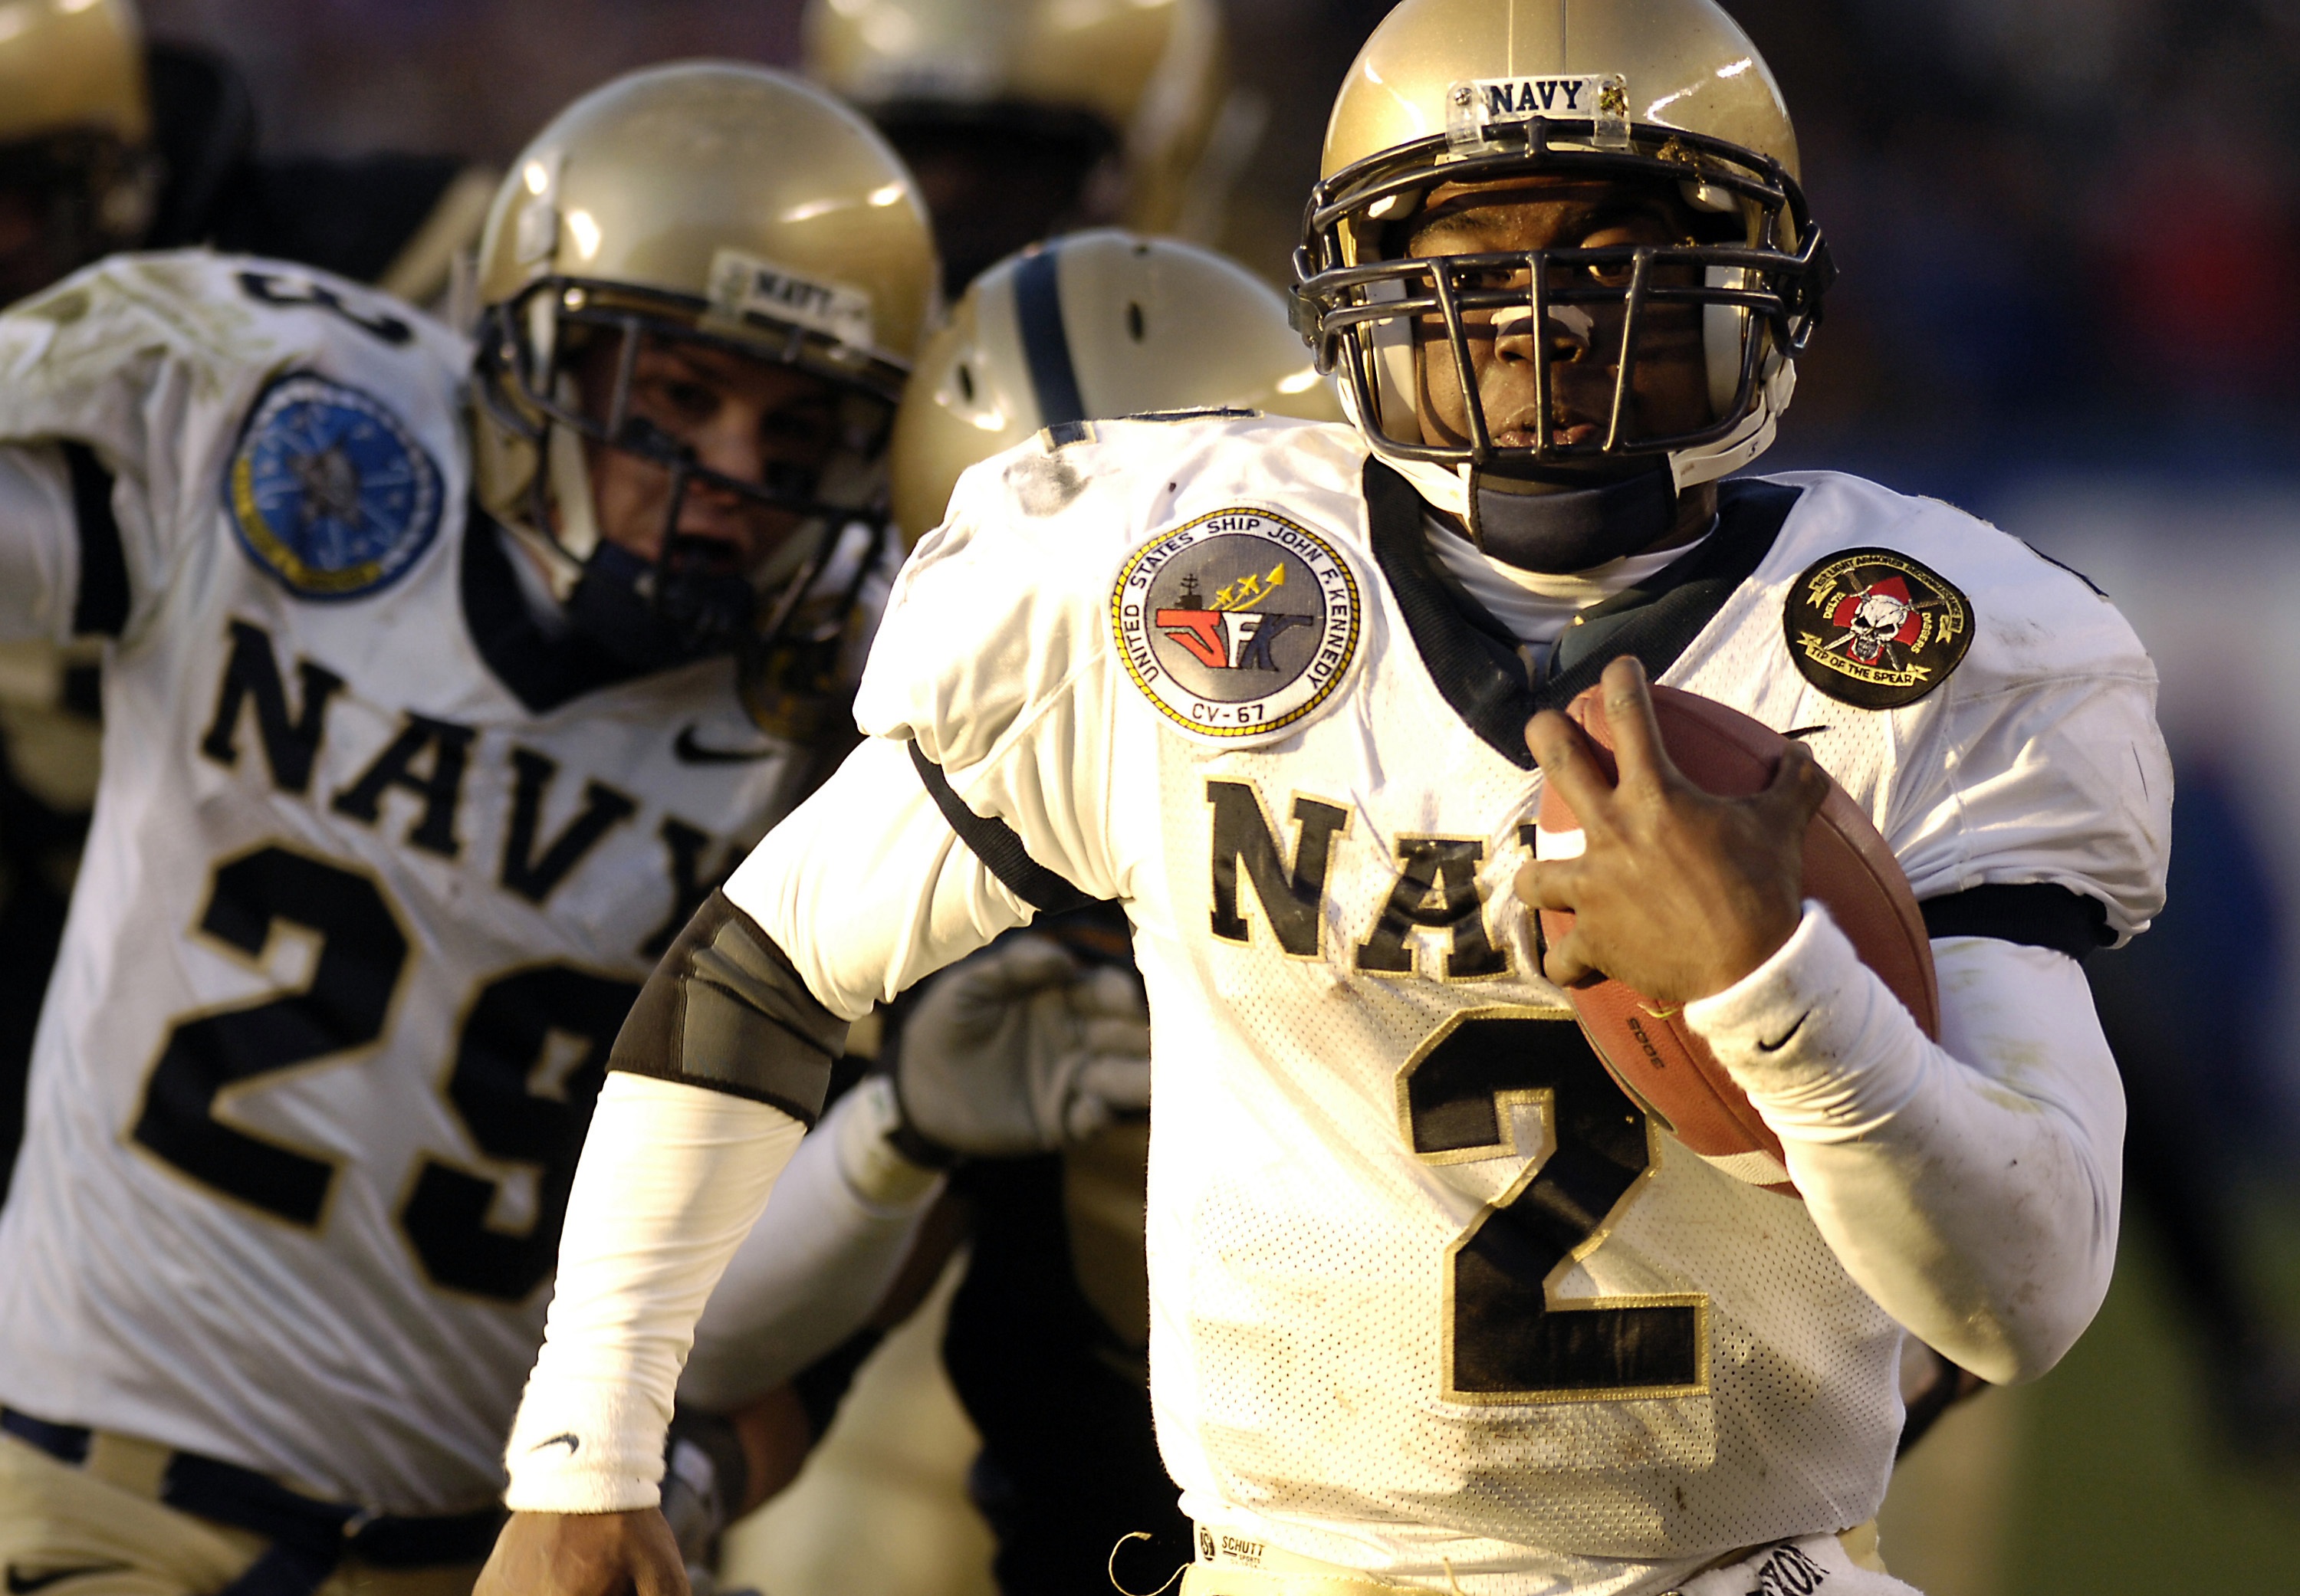
grass, sport, play, running, action, soccer, playing, football, stadium, player, competition, american, american football, ball, touchdown, receiver, tackle, football player, ball carrier, gridiron, football helmet, football equipment and supplies, gridiron football, protective equipment in gridiron football